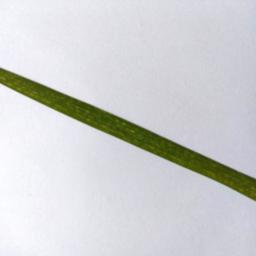
Label: Rice___Healthy